Firefly (novel)

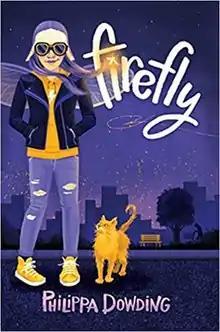

Firefly is a novel written by Canadian author Philippa Dowding, and published in 2021 by DCB / Cormorant Books in Toronto, Ontario. It won the 2021 Governor General's Literary Award for Young People’s Literature - Text.